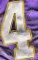
Number: 4